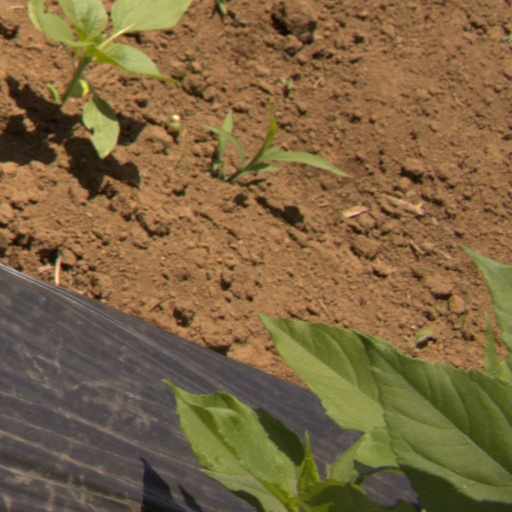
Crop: Jerusalem artichoke